Harry Clifton (singer)

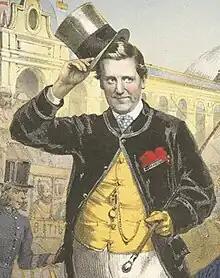
1863 illustration of Clifton

Henry Robert Clifton (baptised 20 May 1832 – 15 July 1872) was an English music hall singer, songwriter and entertainer. A prolific composer in the popular genre, his most successful song was "Pretty Polly Perkins of Paddington Green".